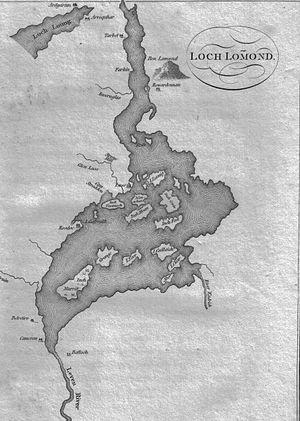
Ce qui suit est une liste des lochs d'Écosse. Cette liste est loin d'être exhaustive : seuls les plus connus sont répertoriés. Il a été estimé qu'il y a au moins 3 lochs dans les Hébrides extérieures seules. Loch est un mot gaélique écossais pour un lac ou d'un fjord qui a été emprunté par les Écossais et les Anglais écossais et donné à ces étendues d'eau, en particulier celles situées en Écosse.